Save Yourselves!

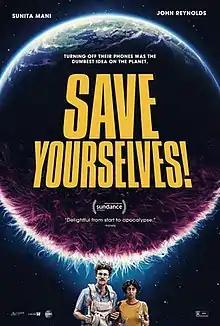
Official poster

Save Yourselves! is a 2020 American science fiction comedy film written and directed by Alex Huston Fischer and Eleanor Wilson, and starring John Paul Reynolds and Sunita Mani. The film premiered at the 2020 Sundance Film Festival. It was released on October 2, 2020, by Bleecker Street.